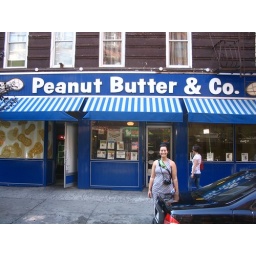
Peanut Butter &amp;amp; Co. in Greenwich Village. $5 peanut butter sandwiches served in brown paper bags.